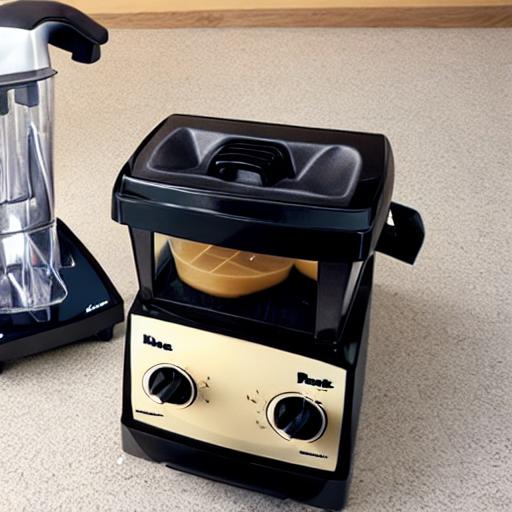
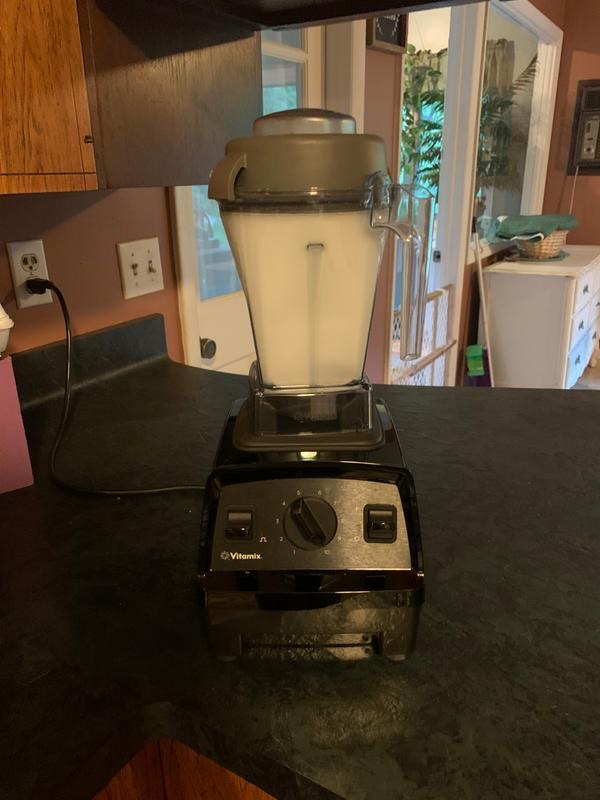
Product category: items_blender
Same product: no